Charles Henry Tompkins

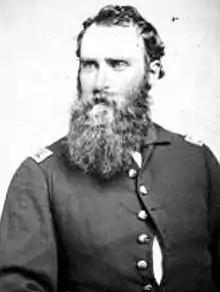
Charles Henry Tompkins

Charles Henry Tompkins (September 12, 1830 – January 18, 1915) was an American officer who served as a Union Army colonel, who received an appointment to the brevet grade of Brigadier General of volunteers during the American Civil War. He was a recipient of the Medal of Honor for valor in action on June 1, 1861, in the Battle of Fairfax Court House (June 1861). This was the first action in the Civil War for which a Union Army officer would receive the Medal of Honor, although it was not awarded until 1893.